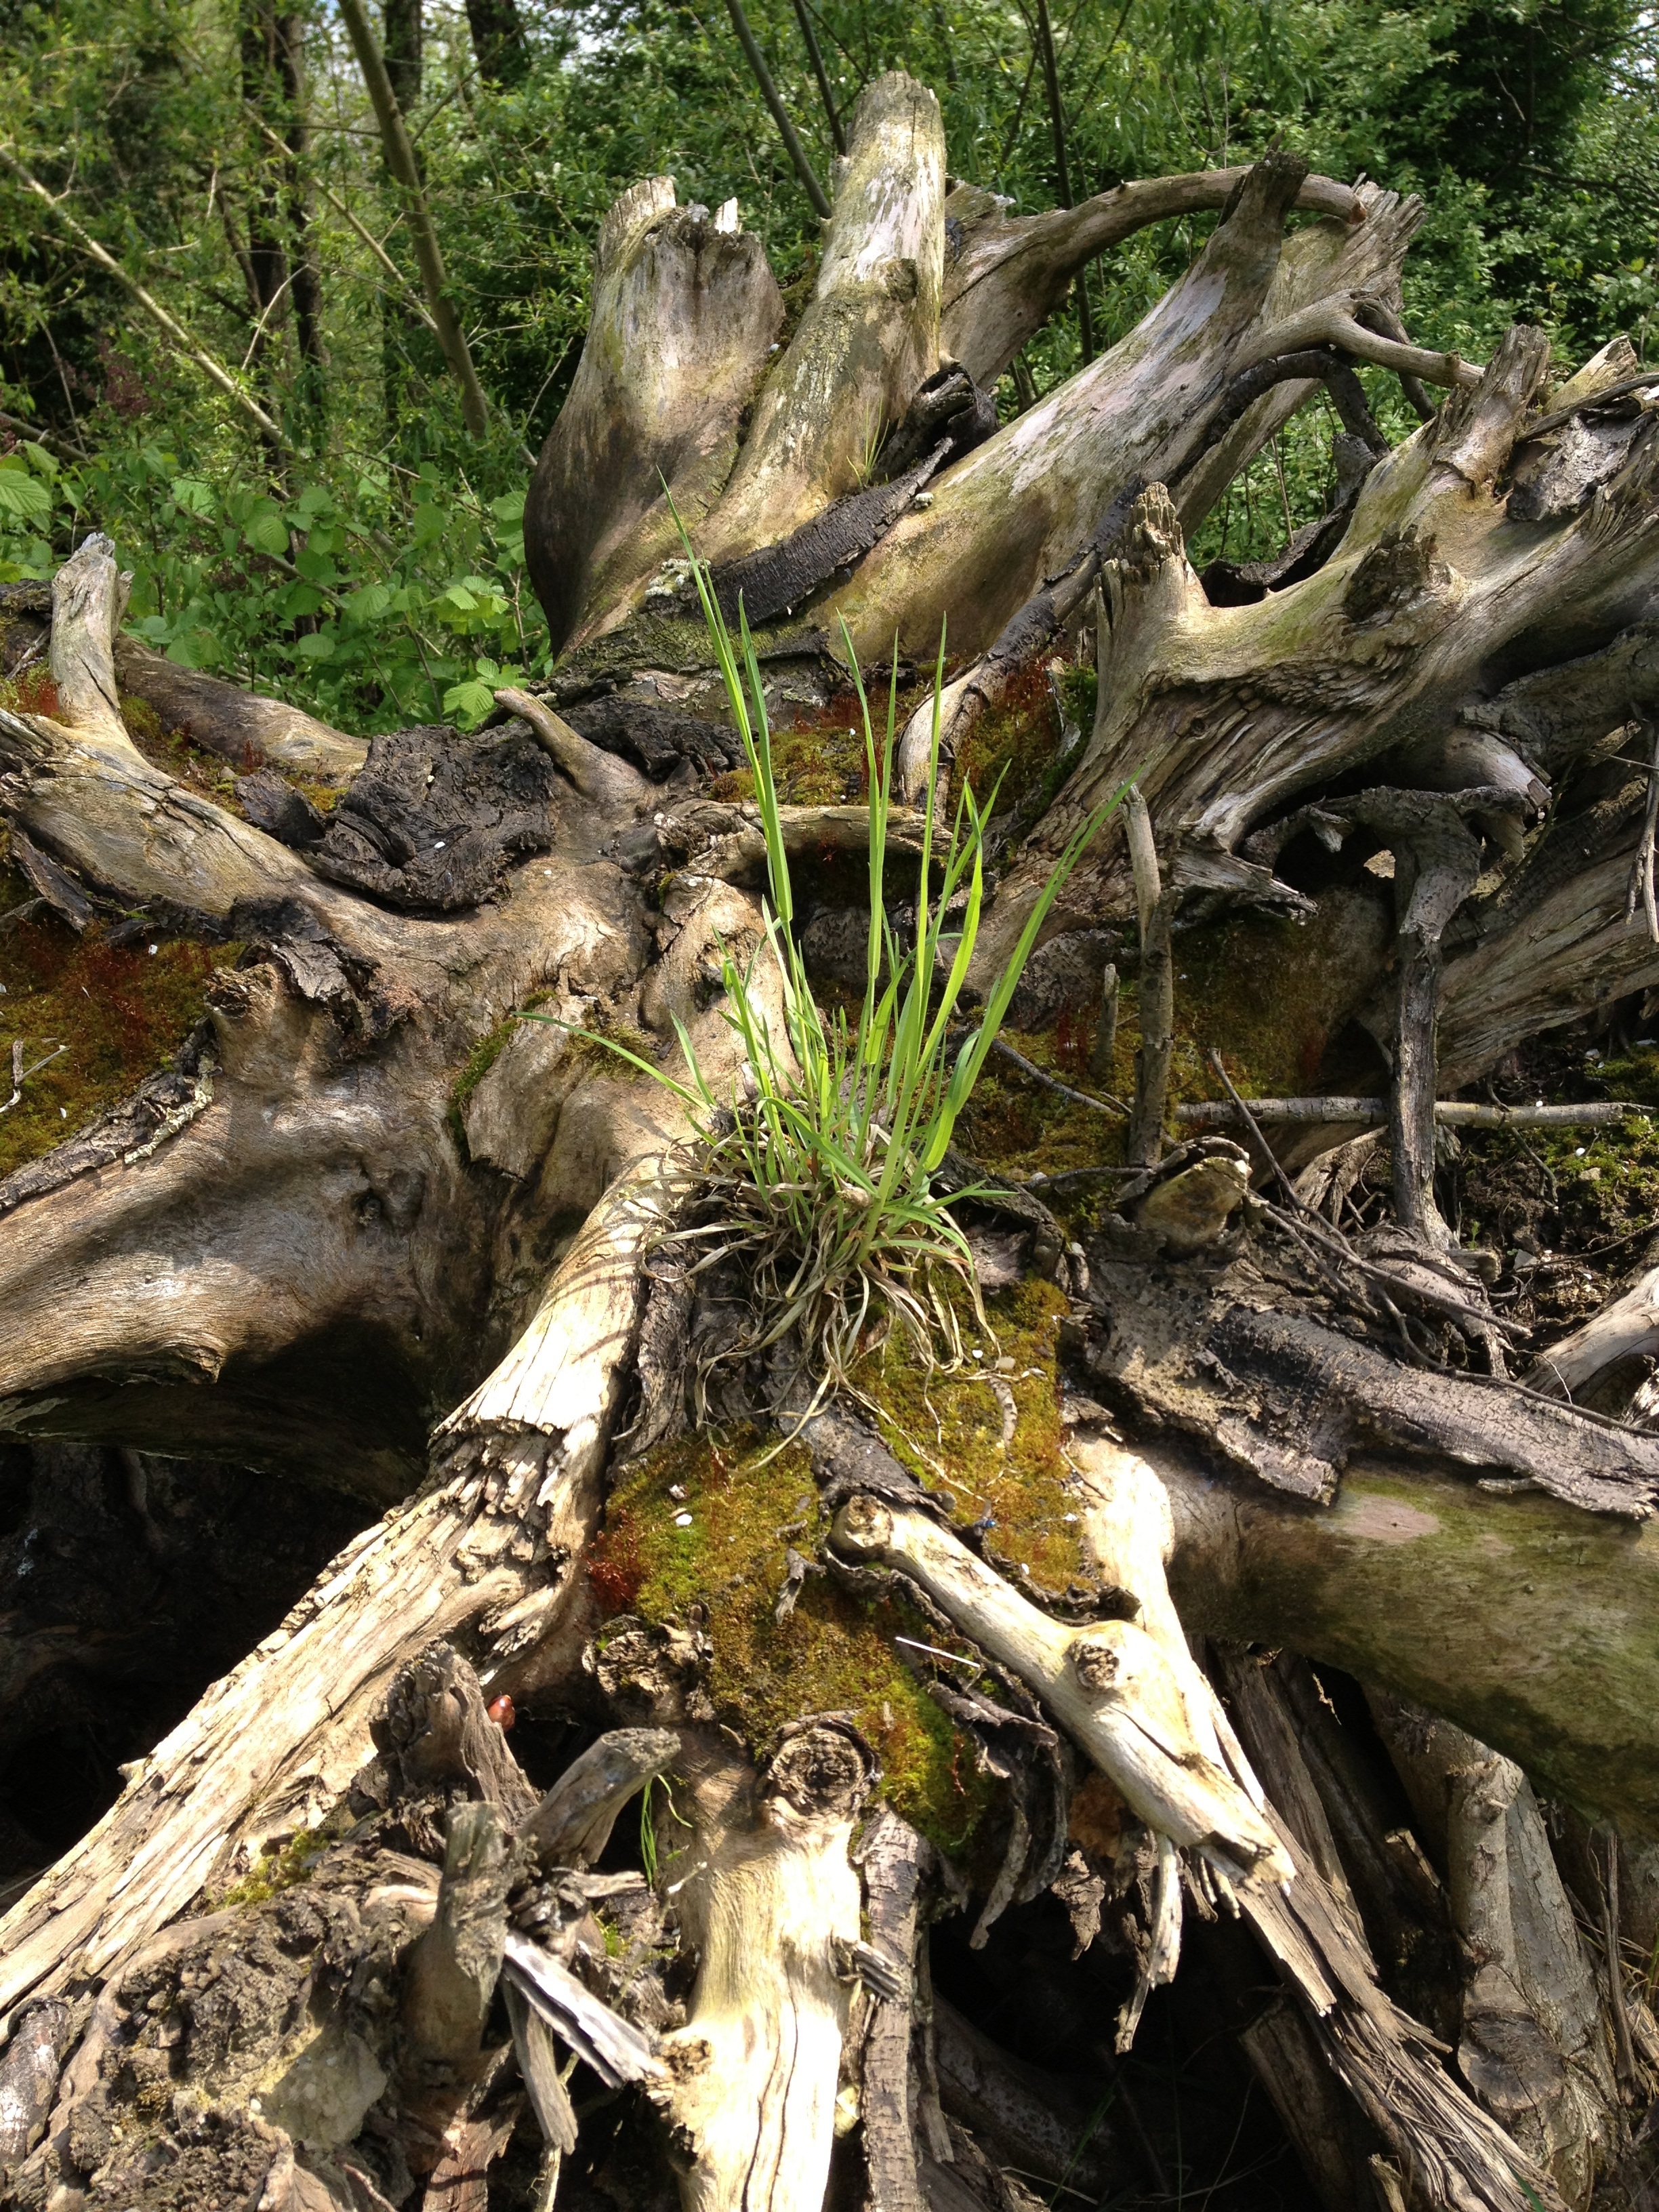
tree, nature, forest, wilderness, branch, plant, wood, flower, trunk, wildlife, stream, green, jungle, brown, botany, flora, root, trees, rainforest, wetland, woodland, habitat, natural environment, woody plant